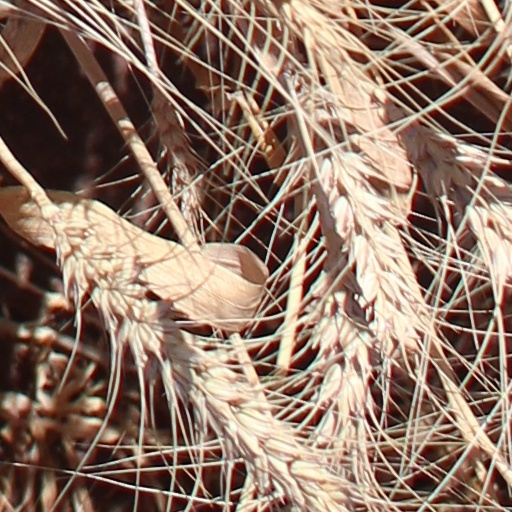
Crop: wheat